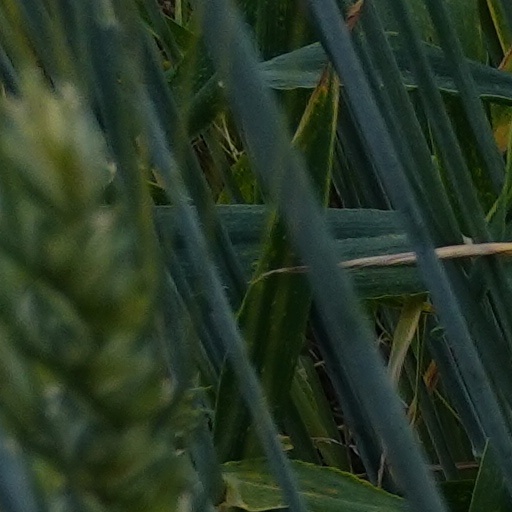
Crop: wheat